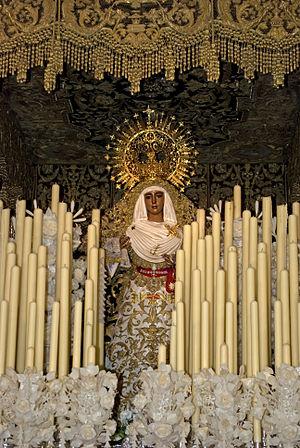
La Chapelle des Marins est une chapelle de Séville, en Andalousie. Elle se trouve dans la rue Pureza, dans le quartier de Triana. Elle est le siège de la confrérie de la Esperanza de Triana. Construite au XVIIIᵉ siècle, elle est de style architectonique sévillan.